Transfer of People's Volunteer Army soldiers' remains from South Korea to China

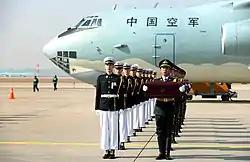
Chinese soldiers returning remains

The Transfer of People's Volunteer Army soldiers' remains from South Korea to China (Chinese: 在韩中国人民志愿军烈士遗骸回国; Korean: 중국군 유해 송환/中國軍遺骸送還) is the ongoing handover of remains of personnel of the Chinese People's Volunteer Army after the ceasefire of the Korean War. Following an agreement between South Korea and China, the remains of Chinese People's Volunteer Army personnel buried in South Korea are regularly exhumed and handed over. So far, the remains of 913 personnel have been handed over on nine occasions.